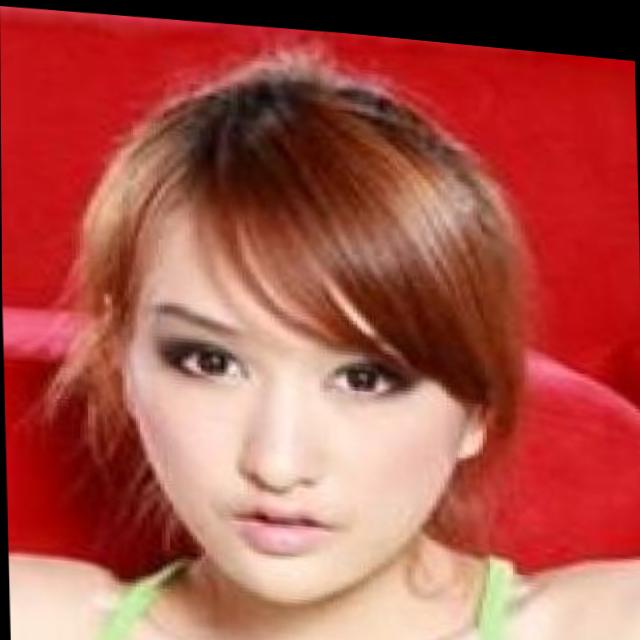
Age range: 21-44